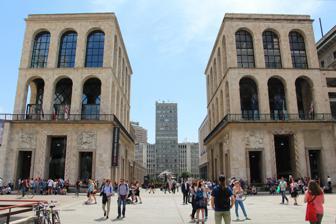
Building: Palazzo dell'Arengario
Country: Italy
Year built: 1956
Palazzo dell'Arengario Two wings of Palazzo dell'Arengario as viewed from Piazza del Duomo, in the distance is the Monument to the Carabinieri at the Piazza Armando Diaz Palazzo dell'Arengario Show map of Milan Palazzo dell'Arengario Show map of Italy General information Architectural style Novecento Italiano Location Piazza del Duomo Town or city Milan Country Italy Coordinates 45°27′49″N 9°11′24″E / 45.4635°N 9.1900°E / 45.4635; 9.1900 Current tenants Museo del Novecento Construction started 1936 Completed 1956 Renovated 2000s Technical details Material Façade: Candoglio marble Design and construction Architect(s) Piero Portaluppi Giovanni Muzio Pier Giulio Magistretti Enrico Agostino Griffini Other designers Façade: Arturo Martini Renovating team Architect(s) Italo Rota Fabio Fornasari Piazza del Duomo in 2007; Palazzo dell'Arengario is on the left The Palazzo dell'Arengario is an early- 20th century complex of two symmetrical buildings in Piazza del Duomo , the central piazza of Milan , Italy. It was completed in the 1950s and currently houses the Museo del Novecento , a museum dedicated to 20th-century art. The word " arengario " refers to its original function as a local government seat in the Fascist period. History The Arengario was designed by Piero Portaluppi, Giovanni Muzio , Pier Giulio Magistretti and Enrico Agostino Griffini. The palaces were meant to be connected by an arch to insinuate symmetry with the Galleria Vittorio Emanuele II entrance across the Piazza. Construction began in 1936, but experienced several delays and suffered from the World War II bombings; it was eventually completed in 1956. The façades on the eastern wing are decorated with 4 reliefs by Arturo Martini . The crowded panels depict historical events and persons linked to Christianity, Milan, and Lombardy: including the dream of Constantine (easternmost panel, facing Duomo); Ambrose on horseback enters Milan take his bishopric against the wishes of the Arians (inner panel, eastern wing, facing Duomo); the busy Battle of Legnano (northernmost panel facing western wing); four Sforza dukes of Milan (middle panel facing western wing); and Carlo Borromeo ministering to those afflicted by the plague (southernmost panel facing west wing). The 4 main portals are decorated by Giacomo Manzù . In the 2000s, the palace was restored and adapted by Italo Rota and Fabio Fornasari to house the Museo del Novecento, a museum of twentieth-century art inaugurated in 2010, especially renowned for its unique collection of Futurist paintings. During the restoration works, a "media façade" (i.e., a 487 m 2 LED screen displaying news on upcoming events, advertising, and more) was affixed to the façade of the left-hand building. References Wikimedia Commons has media related to Palazzo dell'Arengario .